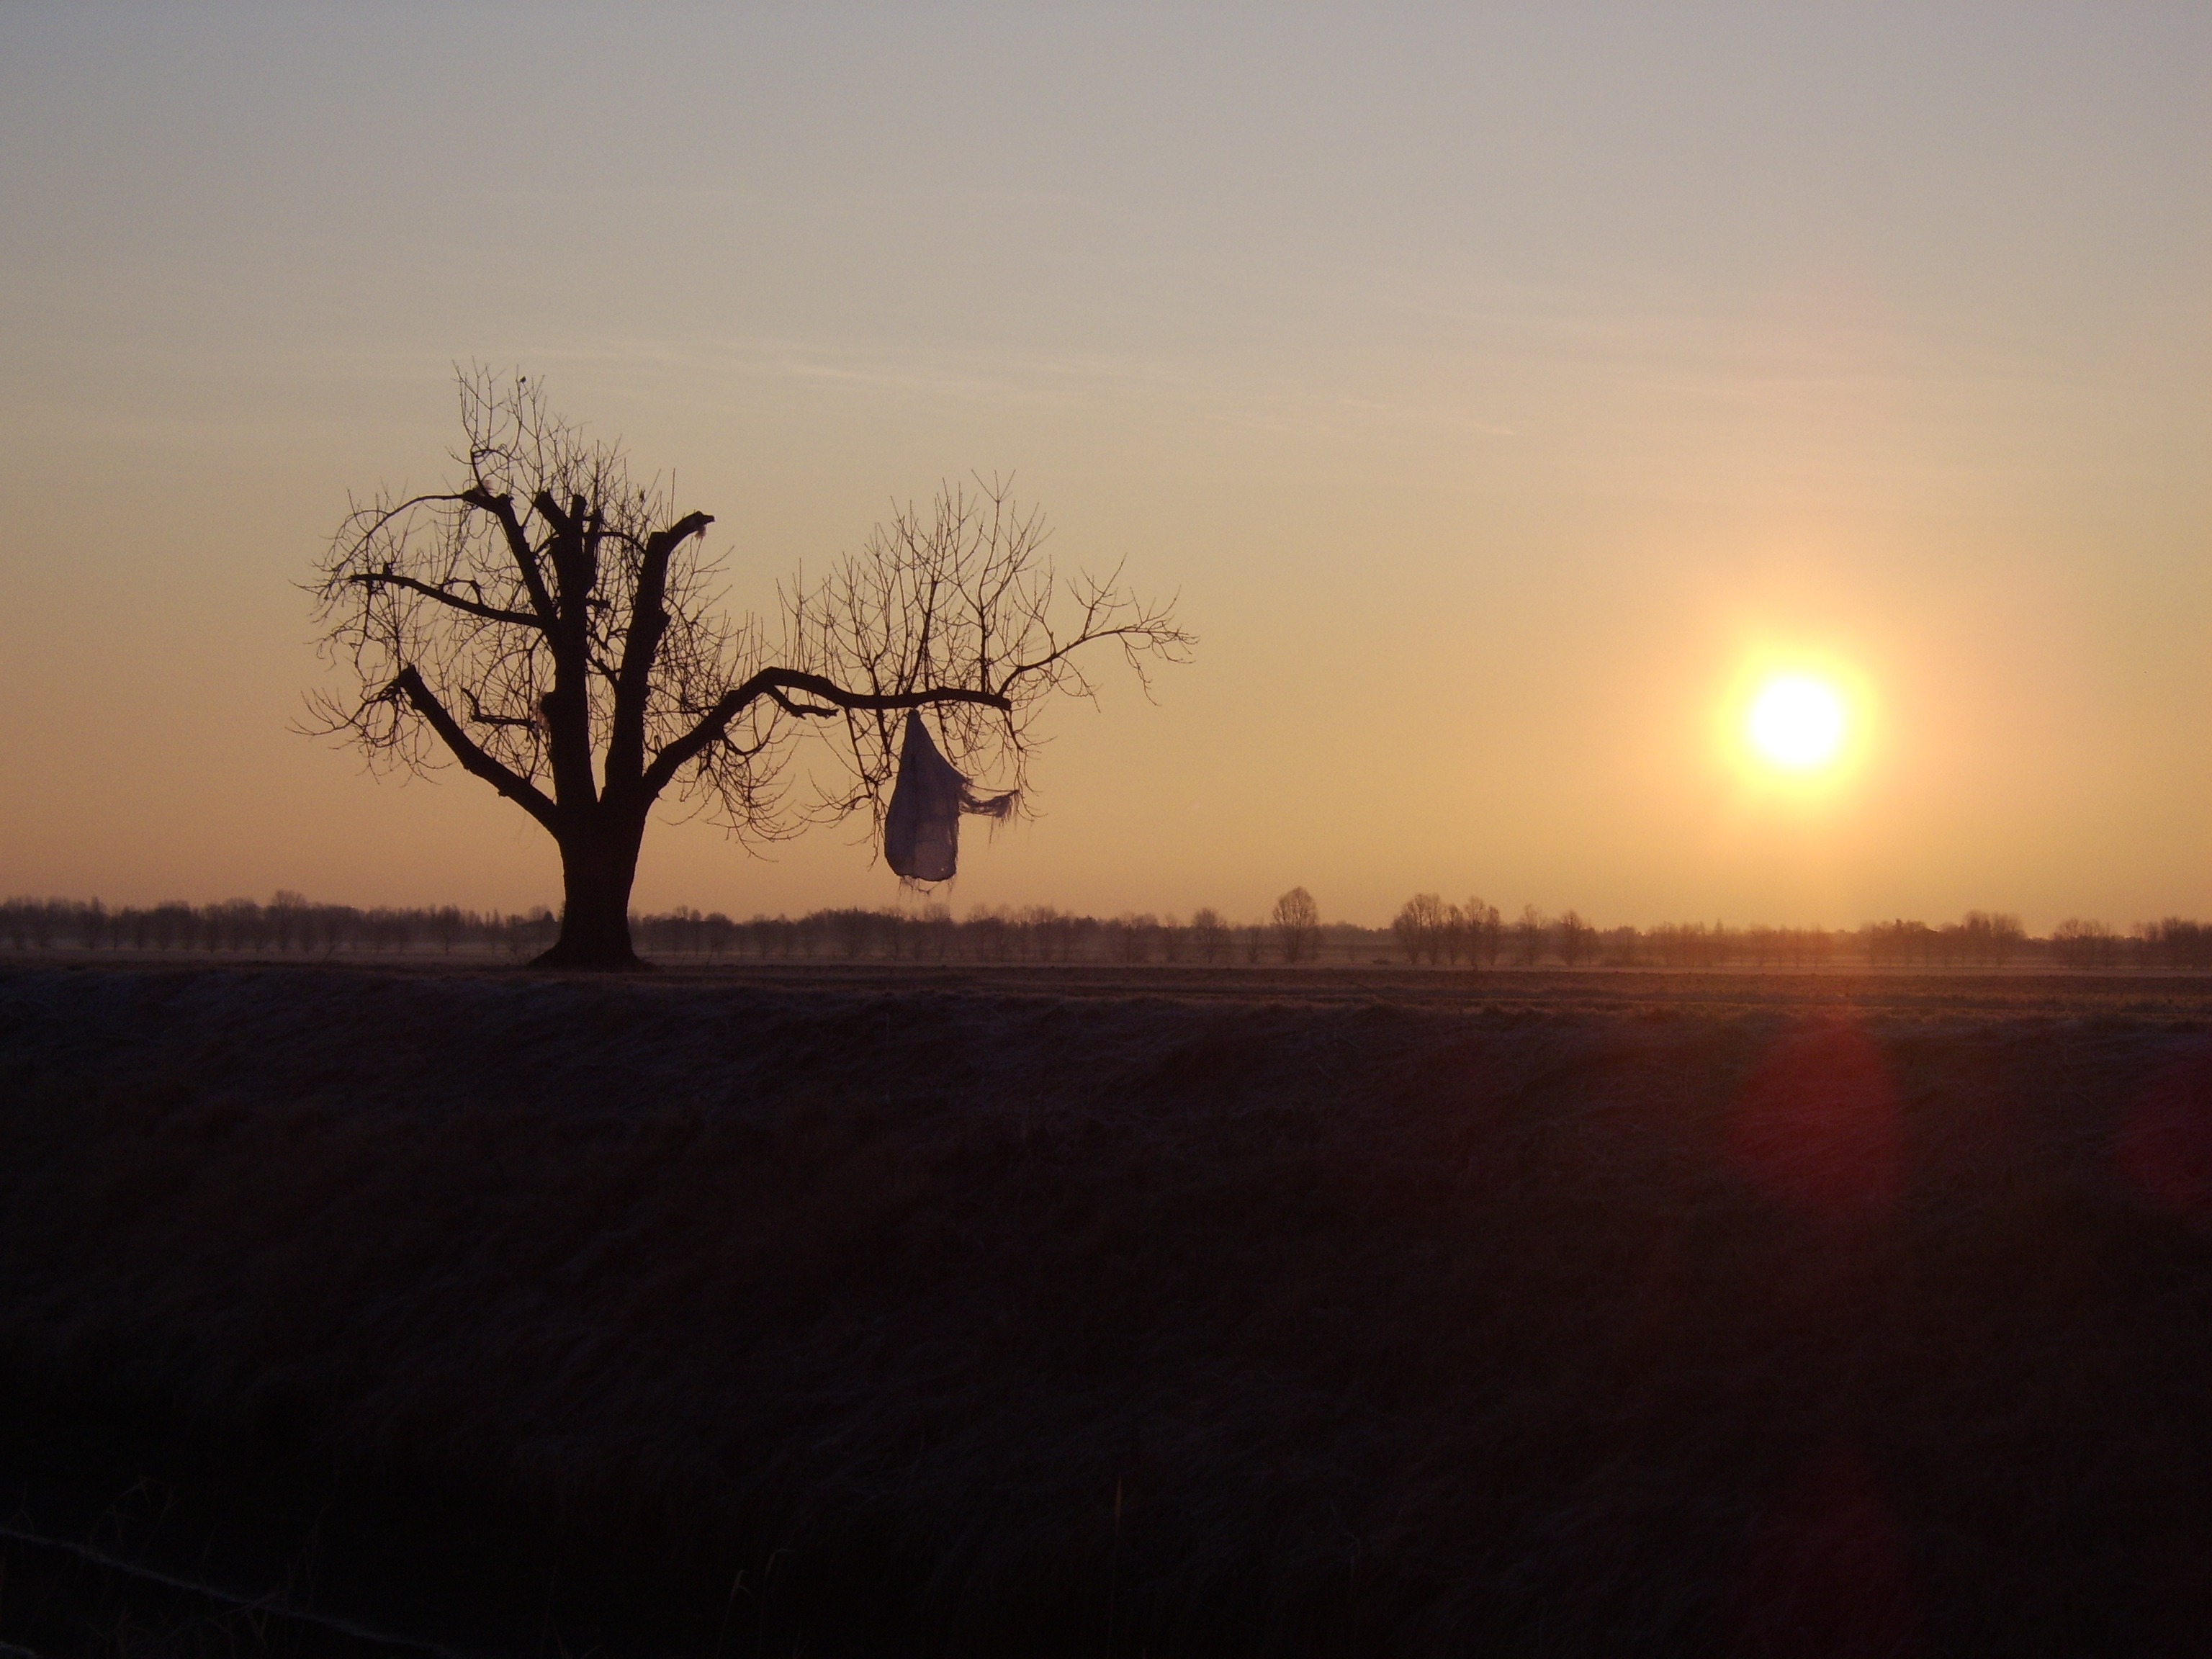
tree, horizon, sun, fog, sunrise, sunset, mist, sunlight, morning, dawn, atmosphere, dusk, evening, haze, plain, pollution, afterglow, pruning, atmospheric phenomenon, padan plain without trees